Fortune Theatre, Dunedin

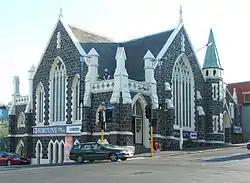
The Fortune Theatre in 2006

New Zealand's Fortune Theatre laid claim to being the world's southernmost professional theatre company and sole year round professional theatre group in Dunedin, until its closure on 1 May 2018, citing financial difficulties. The company ran for 44 years. The theatre regularly produced local shows and hosted touring performances.